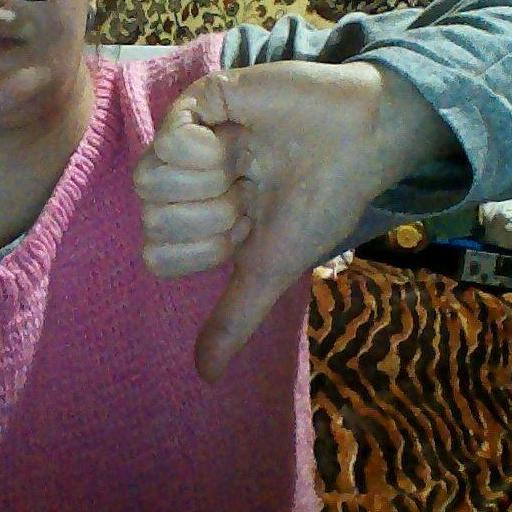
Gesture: dislike